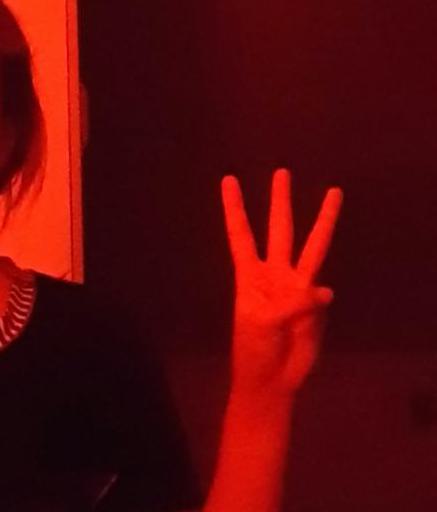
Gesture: three